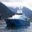
Label: ship